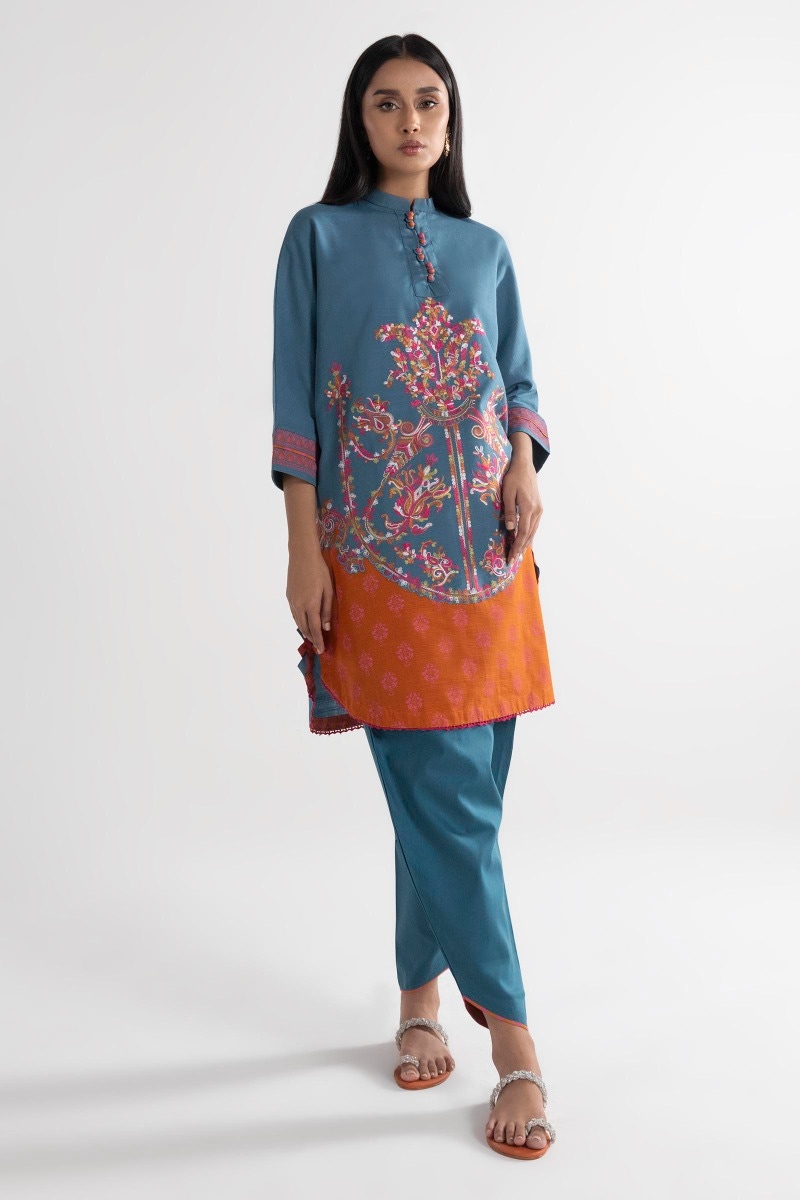
blue multi embroidered cotton tunic